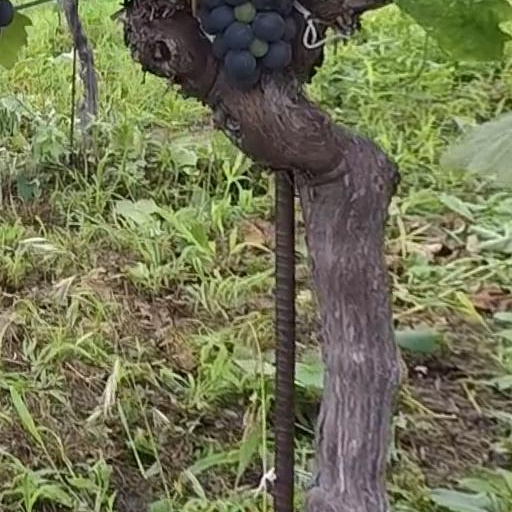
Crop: grape